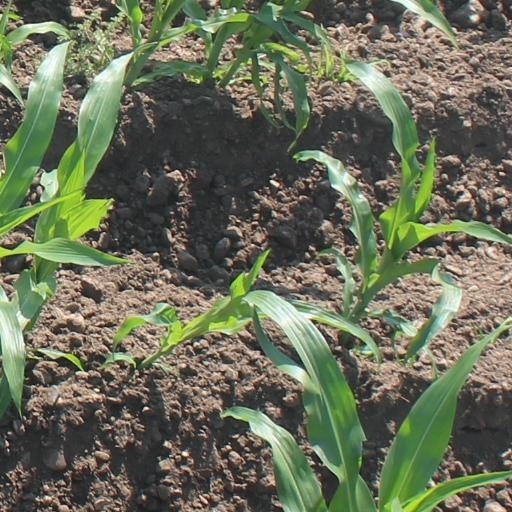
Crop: maize; corn